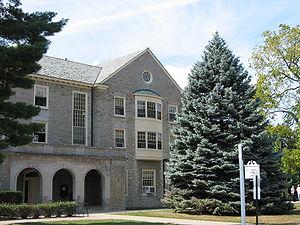
Le Western College for Women, connu localement sous le nom de Western College, était principalement un collège de femmes situé à Oxford, dans l'Ohio, entre 1855 et 1974. En 1979, l’ancien collège, connu désormais sous le nom de Western Campus de l’Université de Miami, a été désigné district historique des États-Unis, appelé Western Historic Seminary Historic District.